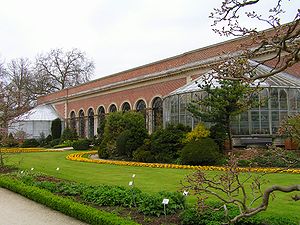
Katholieke Universiteit Leuven / Galleri
Katholieke Universiteit Leuven er et nederlandsksproget universitet i den belgiske by Leuven, hovedstaden i provinsen Vlaams-Brabant.